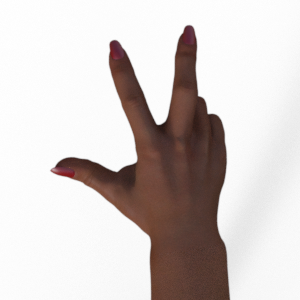
Label: scissors